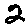
Label: 2